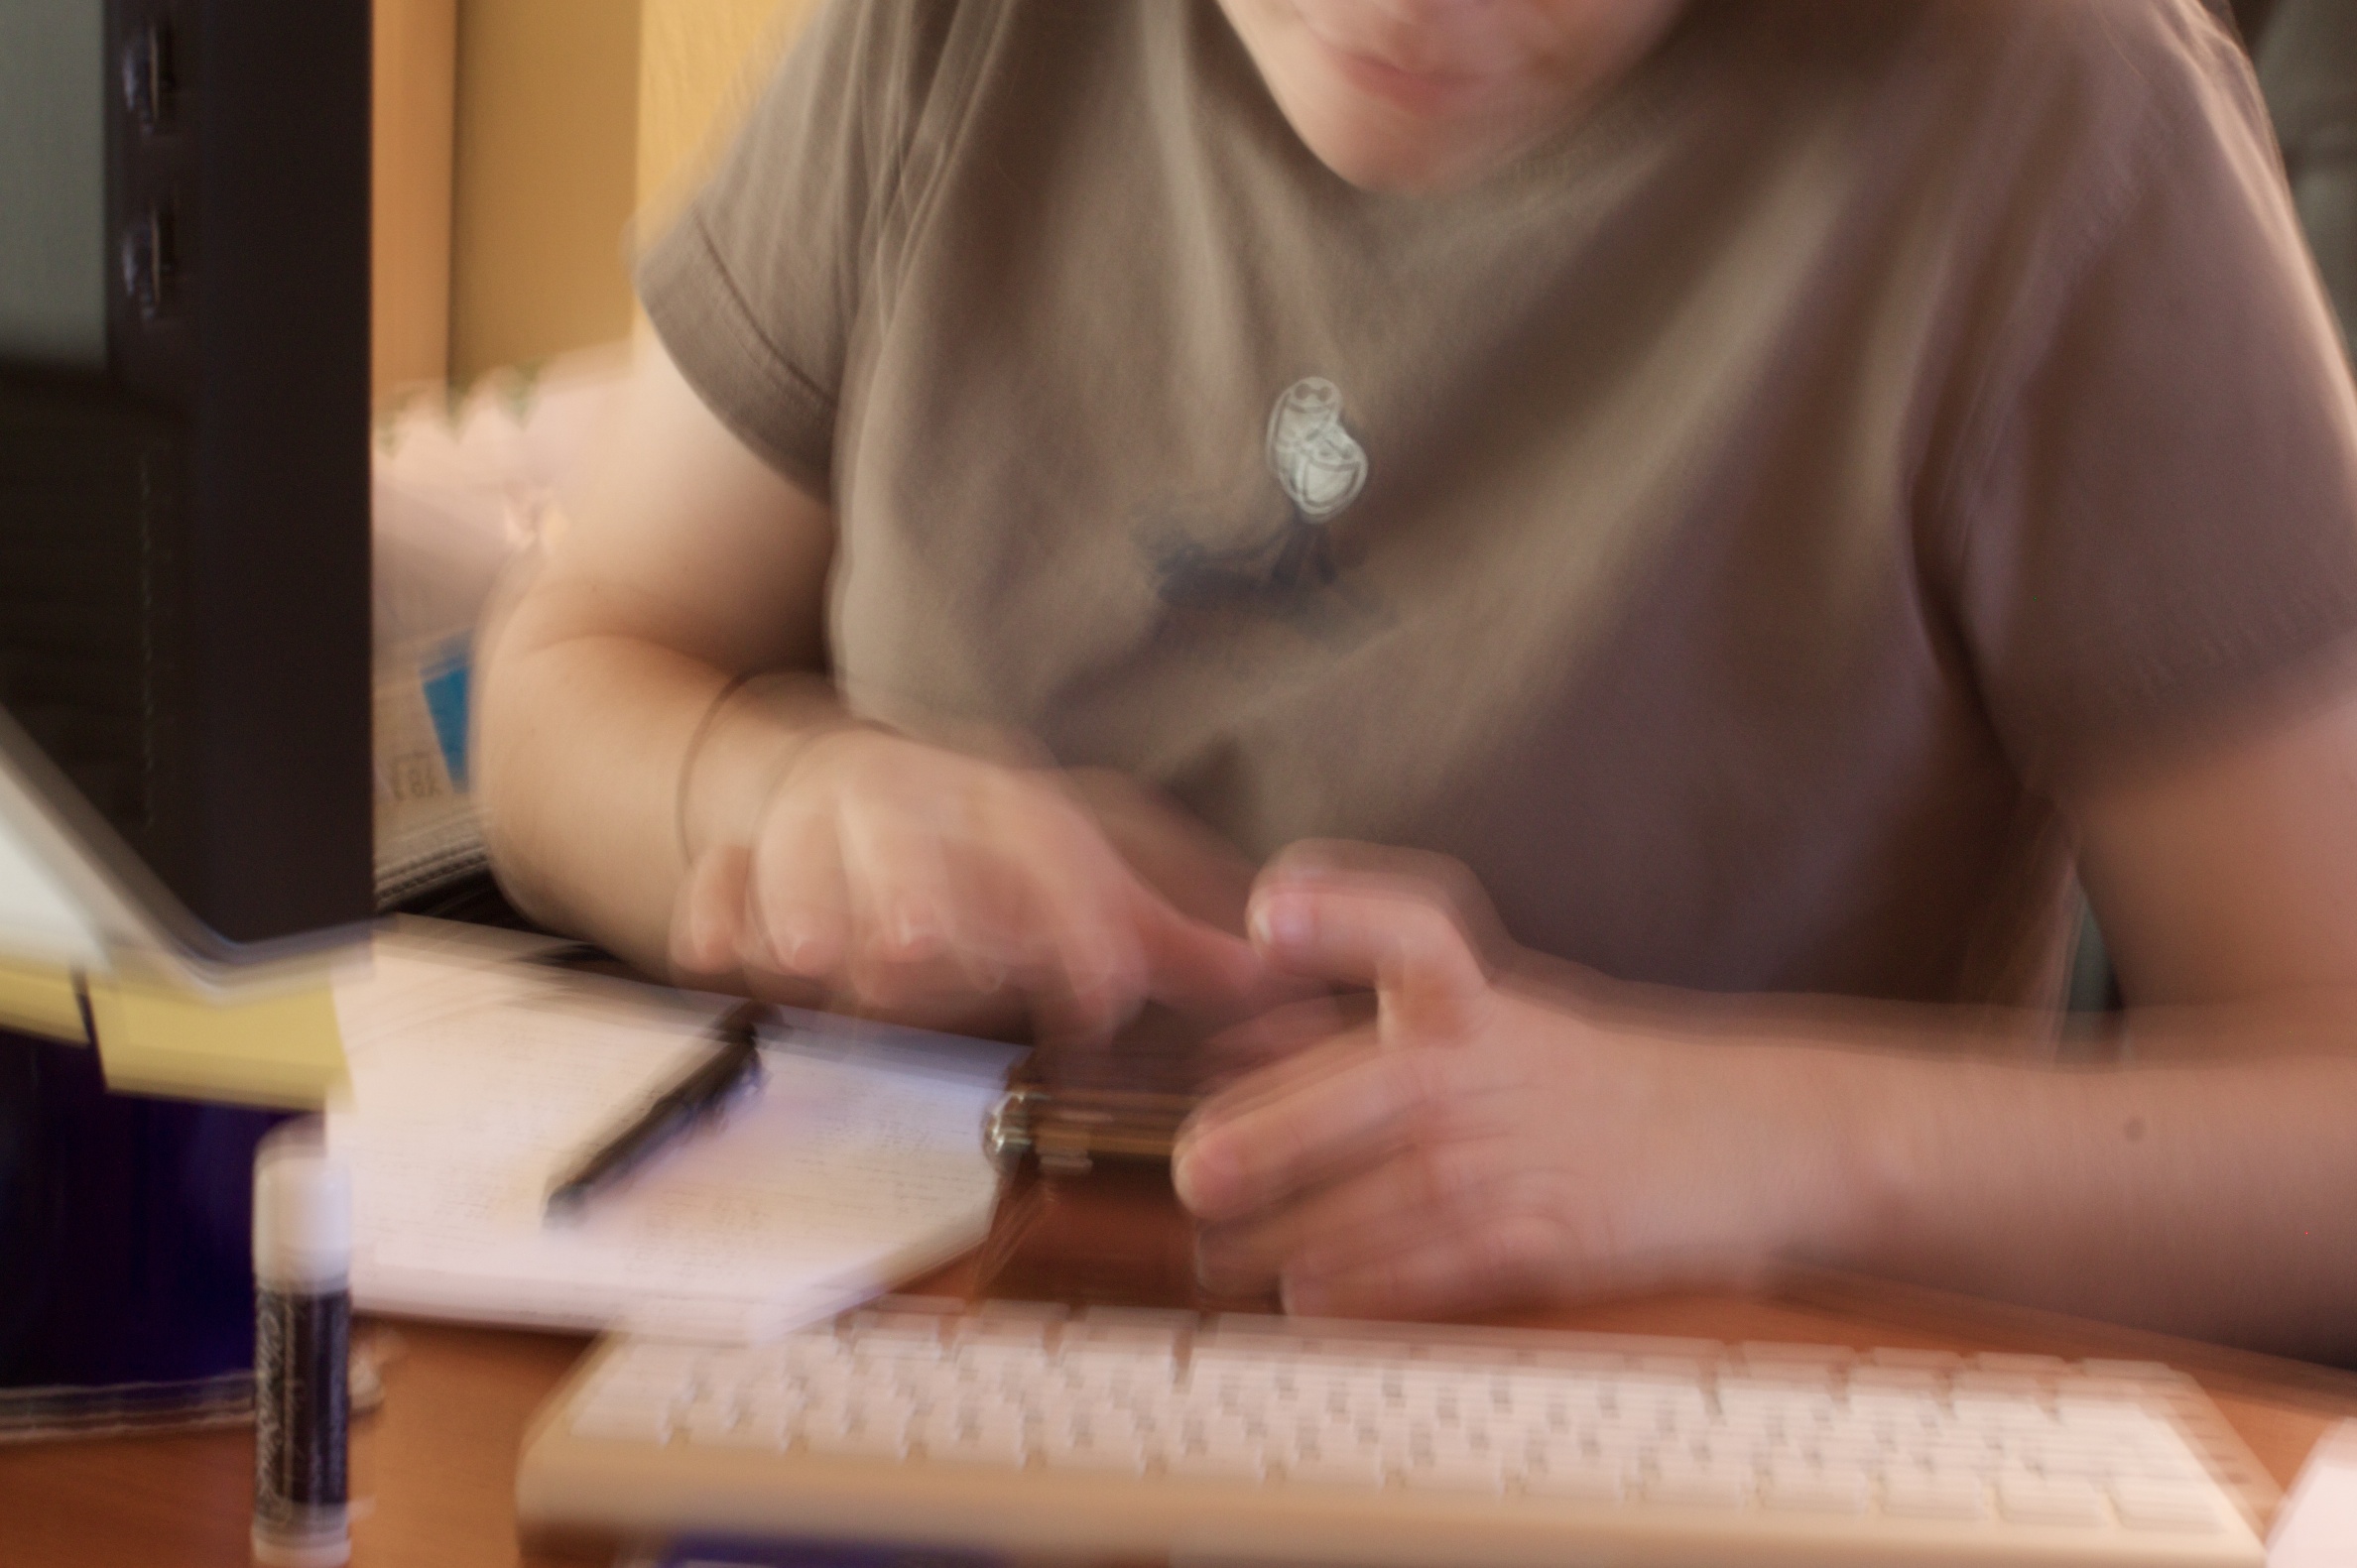
writing, hand, person, leg, sitting, human body, eye, skin, homework, human positions, human action